DBU Copenhagen

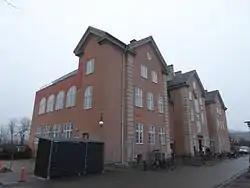
The building housing the administrative offices of DBU København is shared with a member club, B.93.

Previously, the clubs based in the Copenhagen area were direct members of the national football association, but at a DBU general meeting in 1903, the Jutland Football Association (JBU) and the dominating Copenhagen clubs agreed to change the association's bylaws, so that the Danish Football Association in practice would change their name to Københavns Boldspil-Union, while a new Danish Football Association was formed, transferring all assets and liabilities except for the right to publication of the laws for football and cricket including the cash holdings. The Danish Football Association, which had previously been an organization for Copenhagen, would now become a real national organization, while KBU would take over the football administration for Copenhagen. The 10 Copenhagen clubs, that were members of the association at that time, would become the first members of the new Copenhagen Football Association: Akademisk BK, Kjøbenhavns BK, B.93, BK Frem, KFUM København, Østerbros BK, BK Athenae, BK Lydia, BK Olympia and Frederiksberg BK. At the foundation on 29 April 1903, the association was named Kjøbenhavns Boldspil-Union (KBU), the spelling was changed in 1936 to Københavns Boldspil-Union and on 1 February 2011, a new name (DBU København) and logo was adopted as a direct result of the market review conducted by the Danish FA a few years earlier, while the previous name was kept as a secondary name.